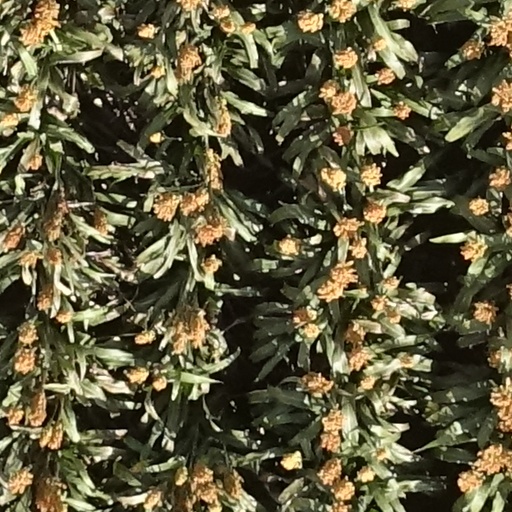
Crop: sorghum